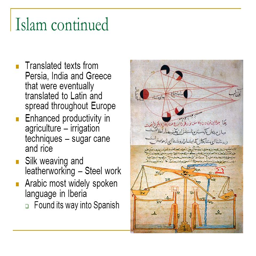
religion continued translated texts that were eventually translated to human language and spread throughout continent .